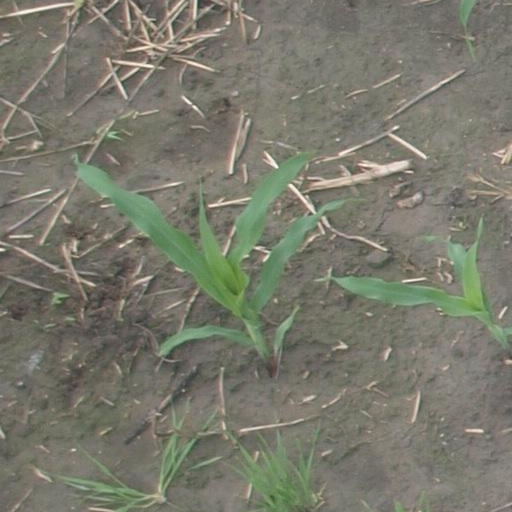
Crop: maize; corn